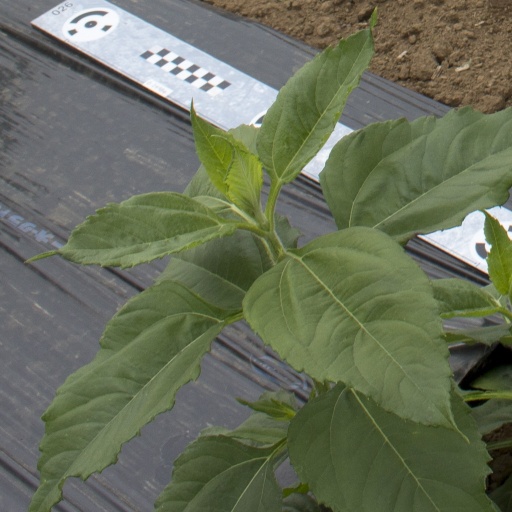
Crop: Jerusalem artichoke